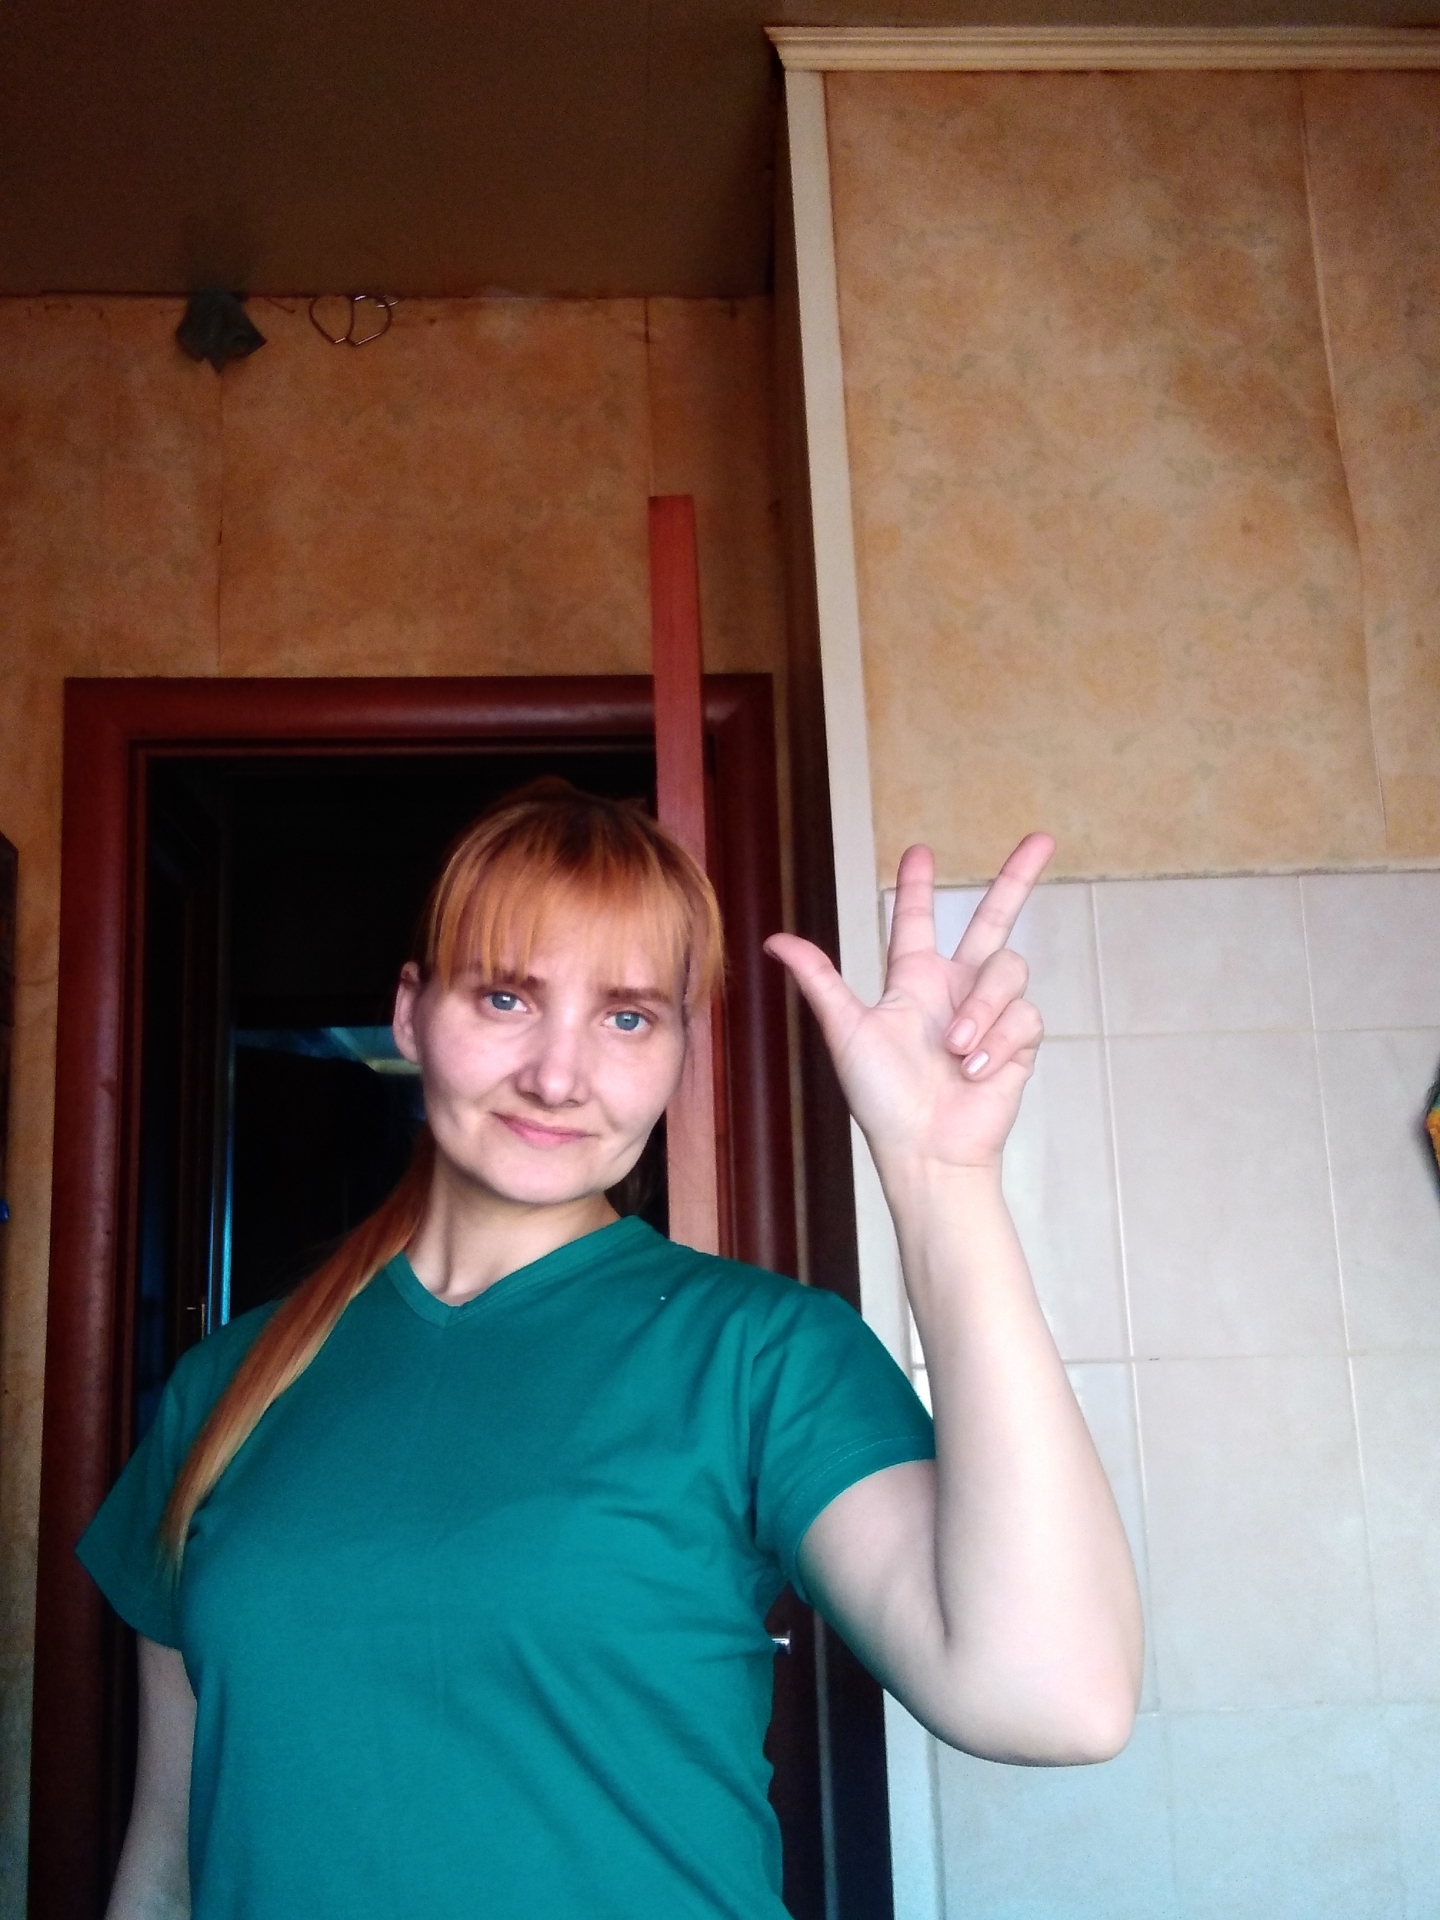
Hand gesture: three2